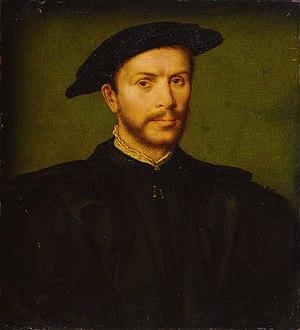
Corneille de Lyon ou Corneille de la Haye est un peintre royal de portrait franco-hollandais du XVIᵉ siècle.